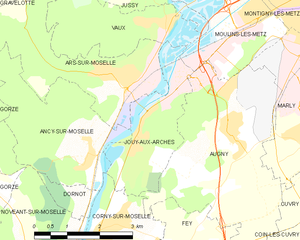
Jouy-aux-Arches est une commune française située dans le département de la Moselle. Ses habitants sont appelés les Gaudassiens, suivant l'ancienne forme gallo-romaine du toponyme Gaudiacum. La commune est aussi appelée Gaudach en allemand en raison de ses deux annexions à l'Allemagne et.